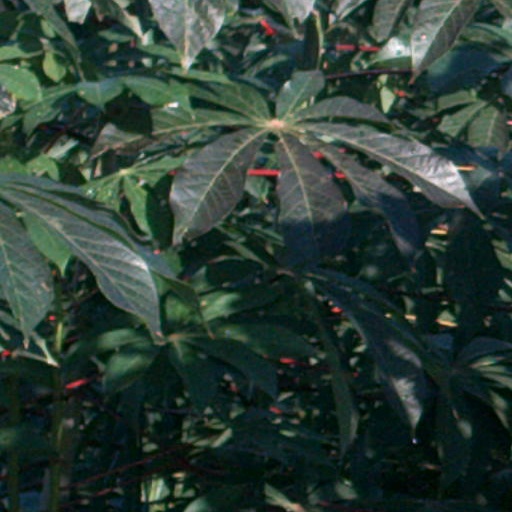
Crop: cassava